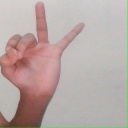
अक्षर: ण